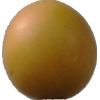
Label: cherry_wax